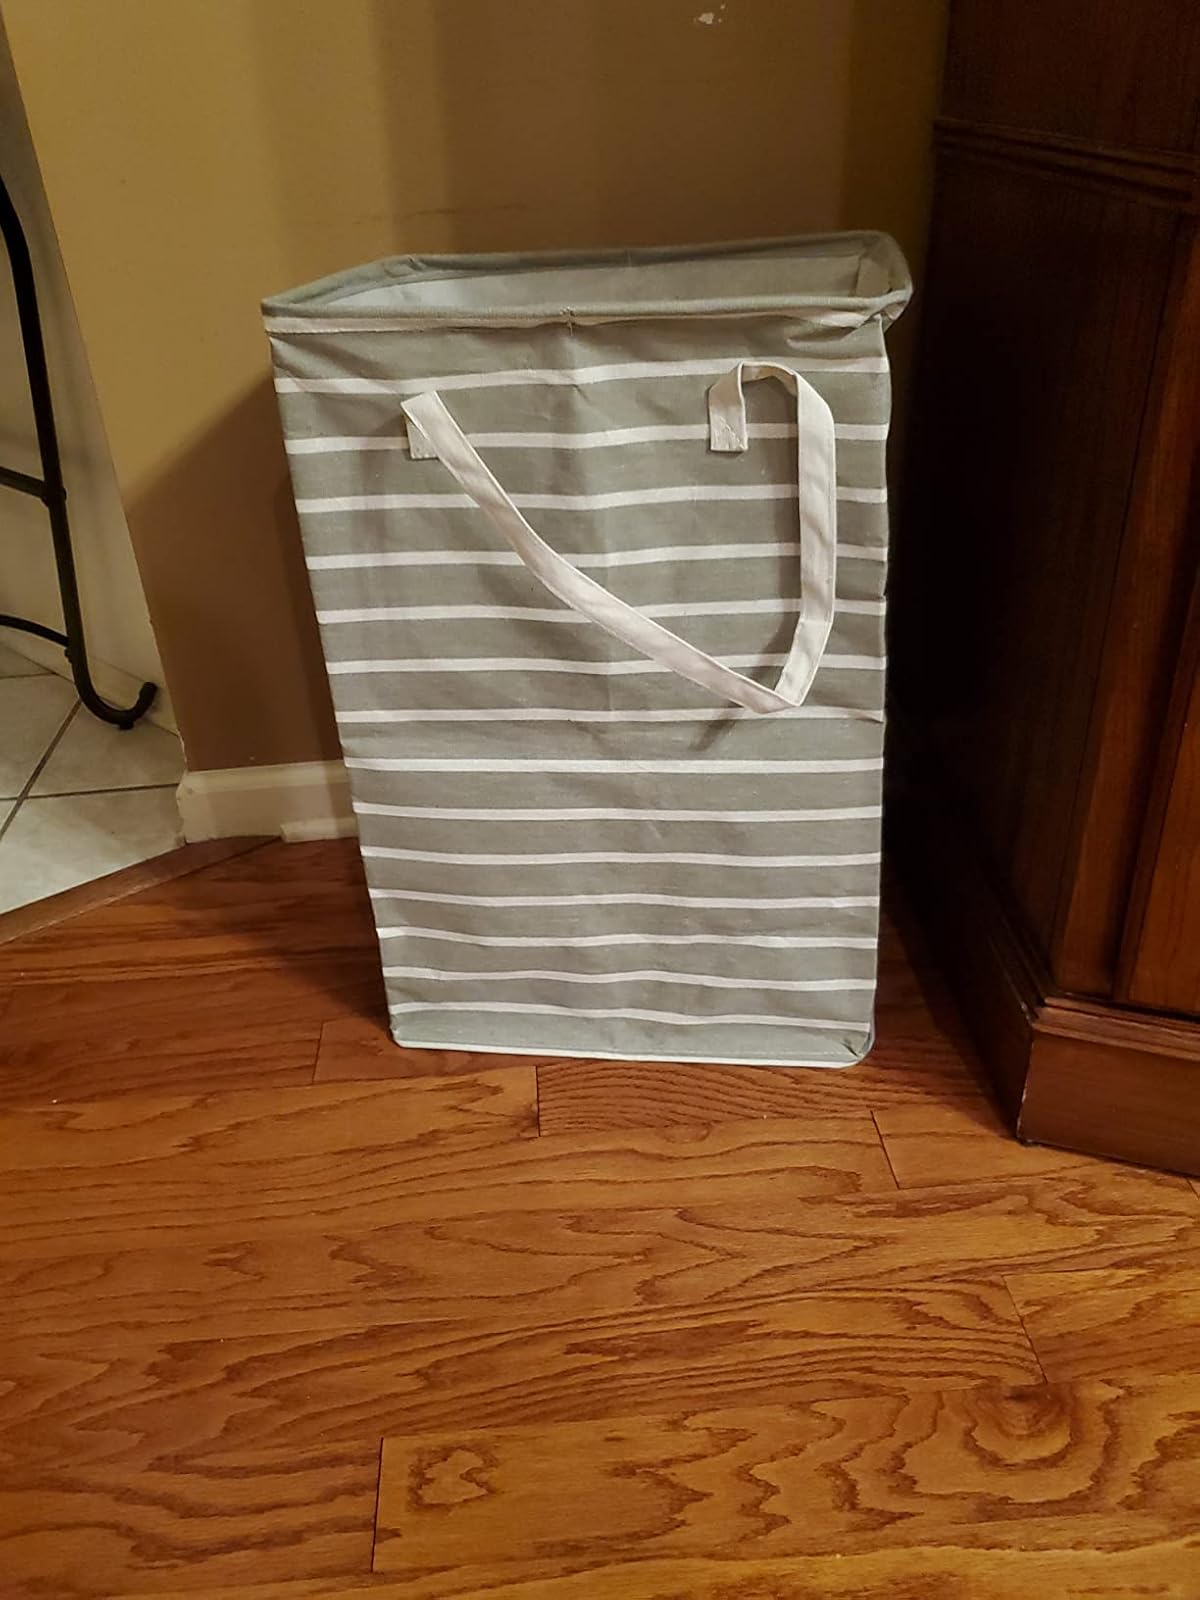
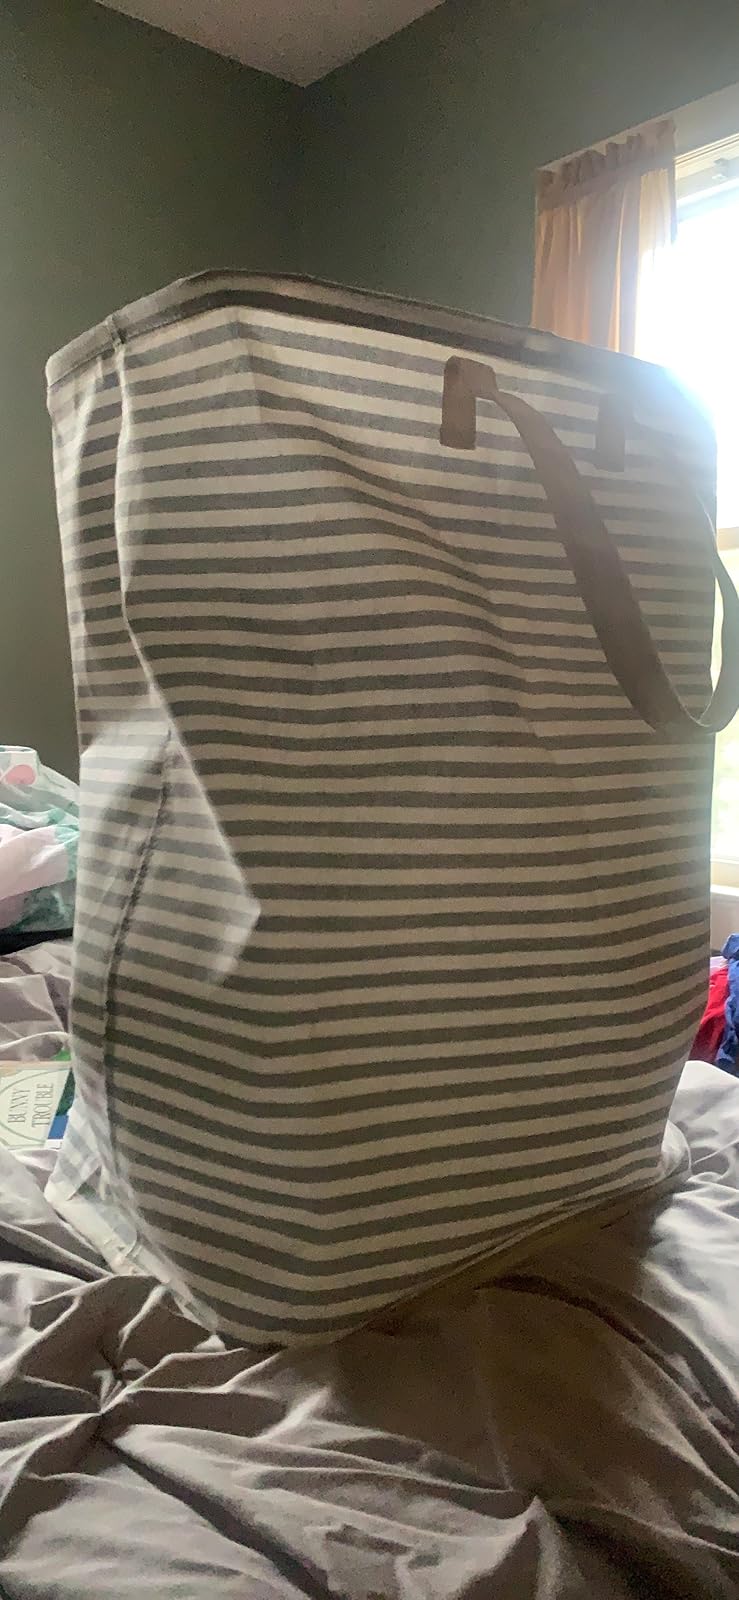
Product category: items_hamper
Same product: no